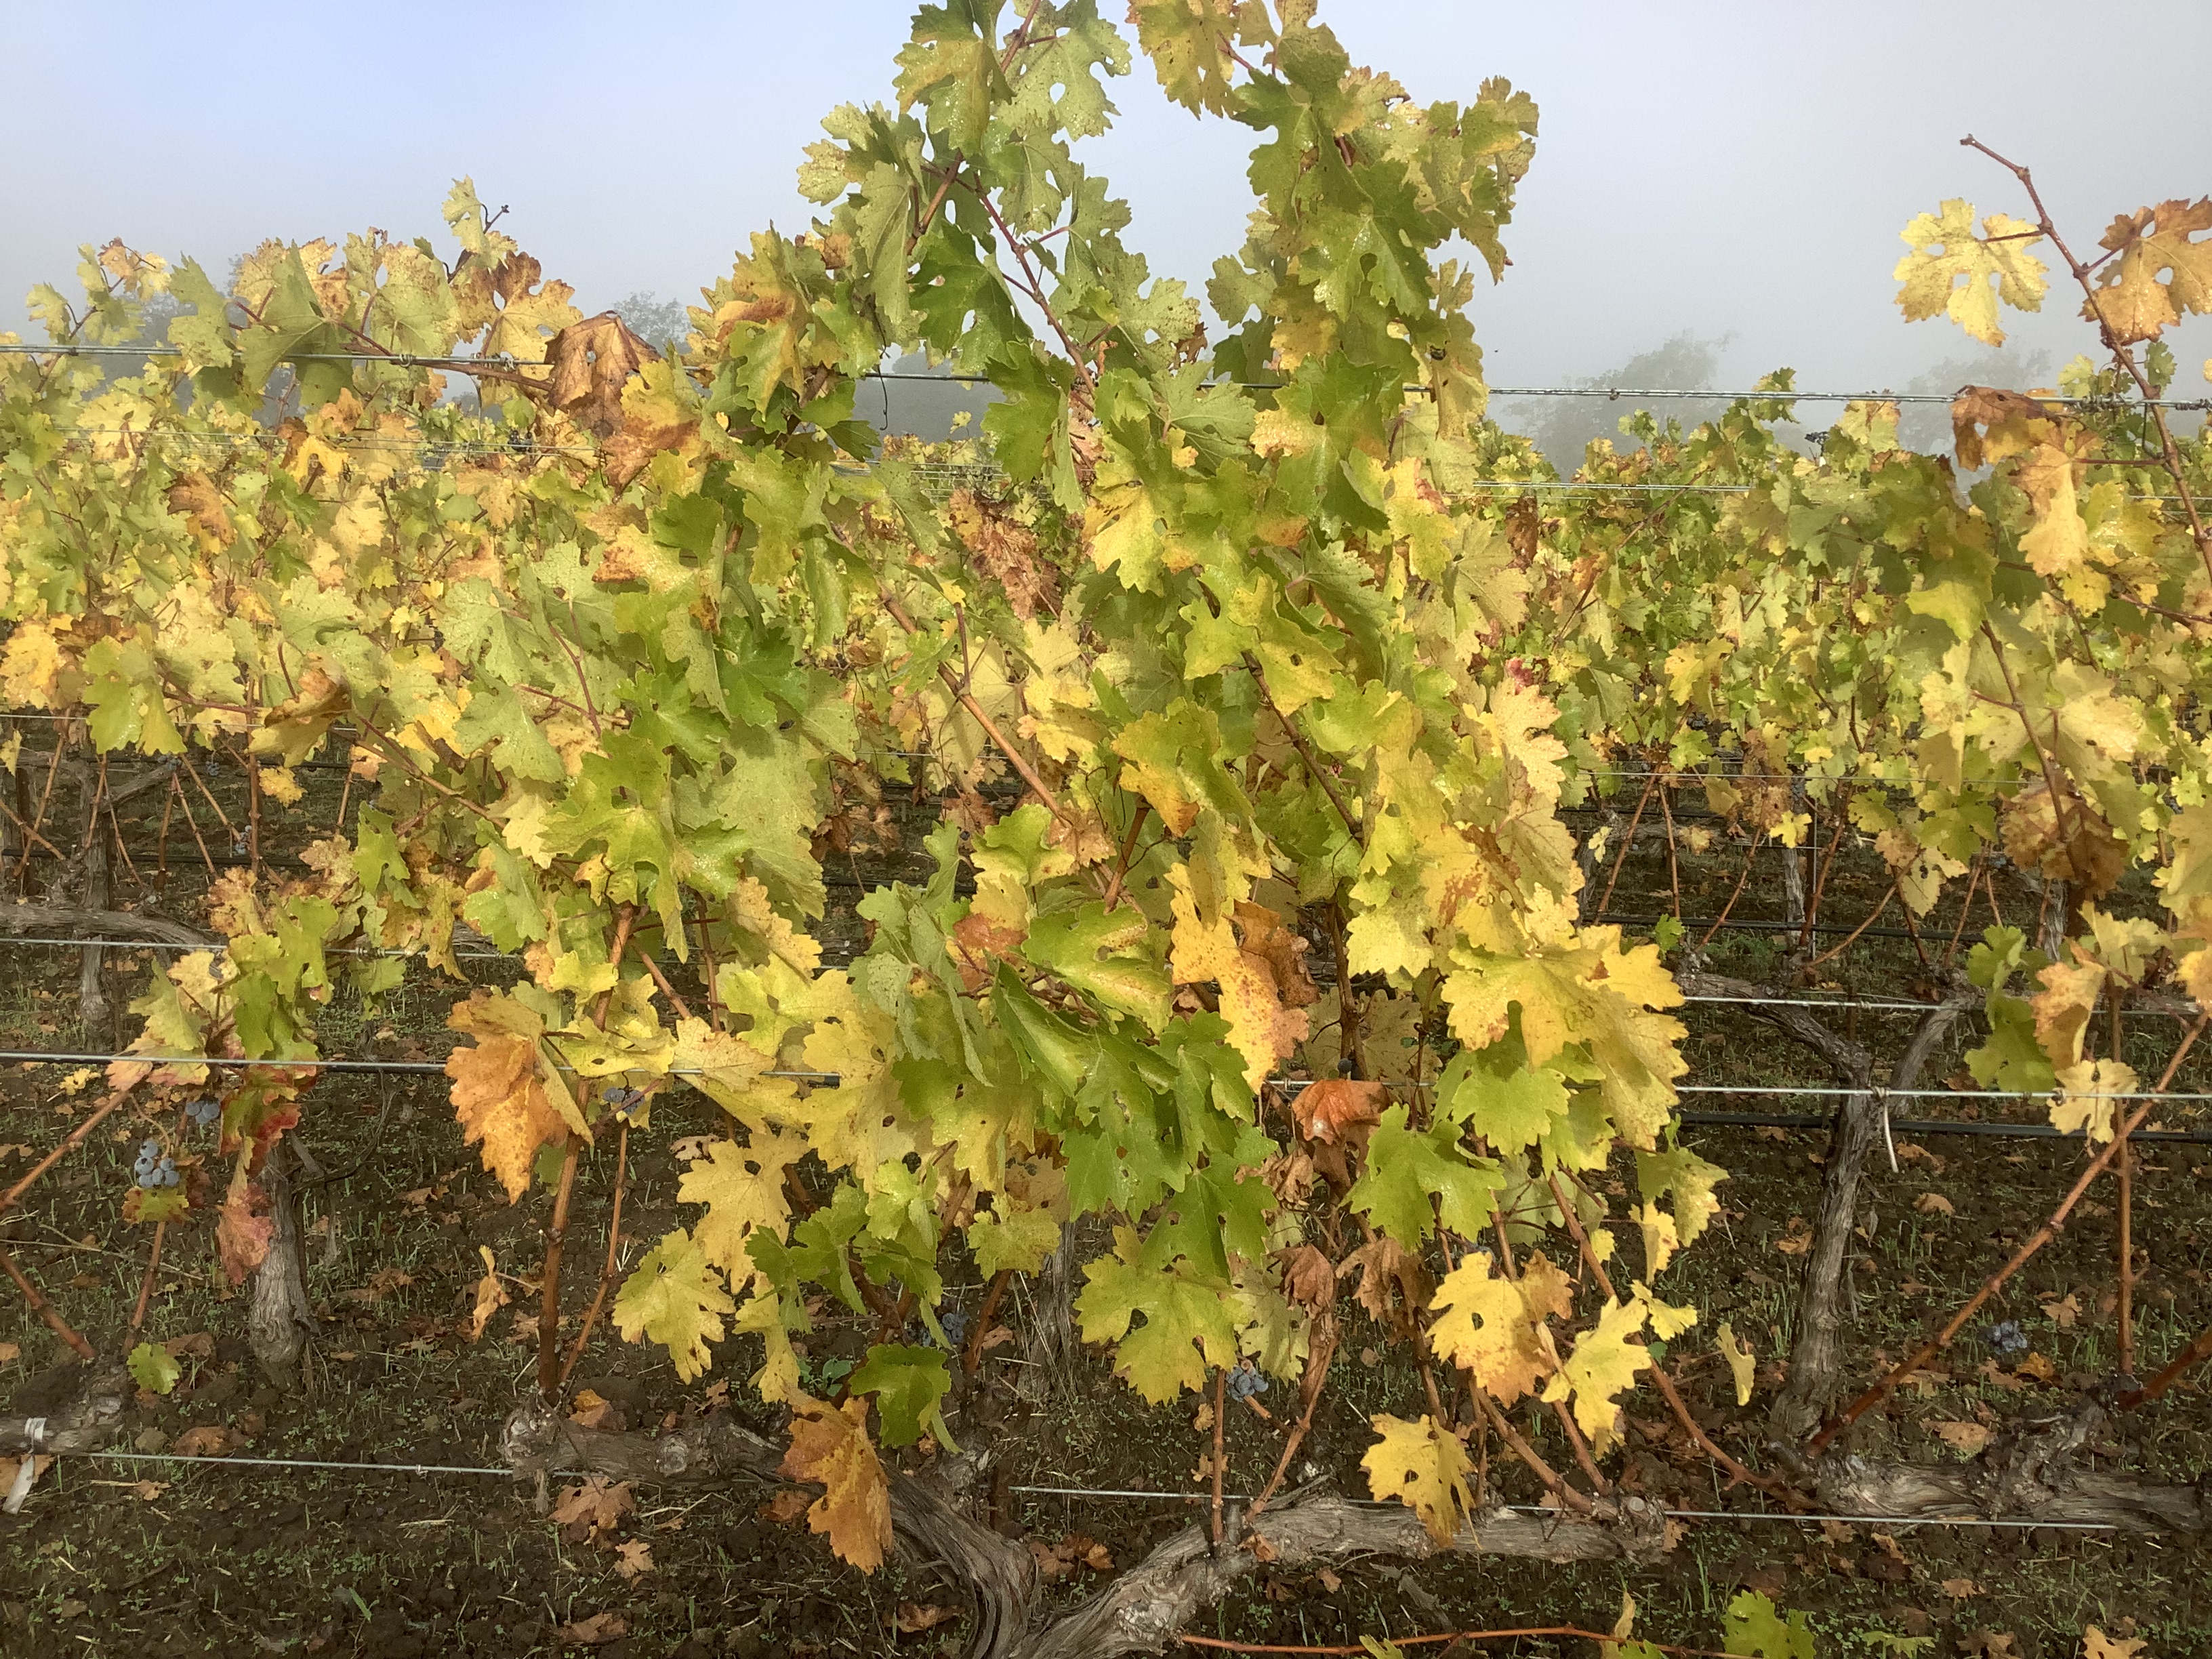
Label: No Virus